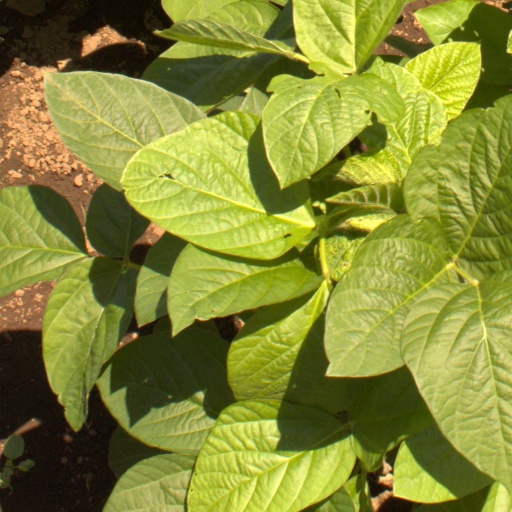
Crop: soybean